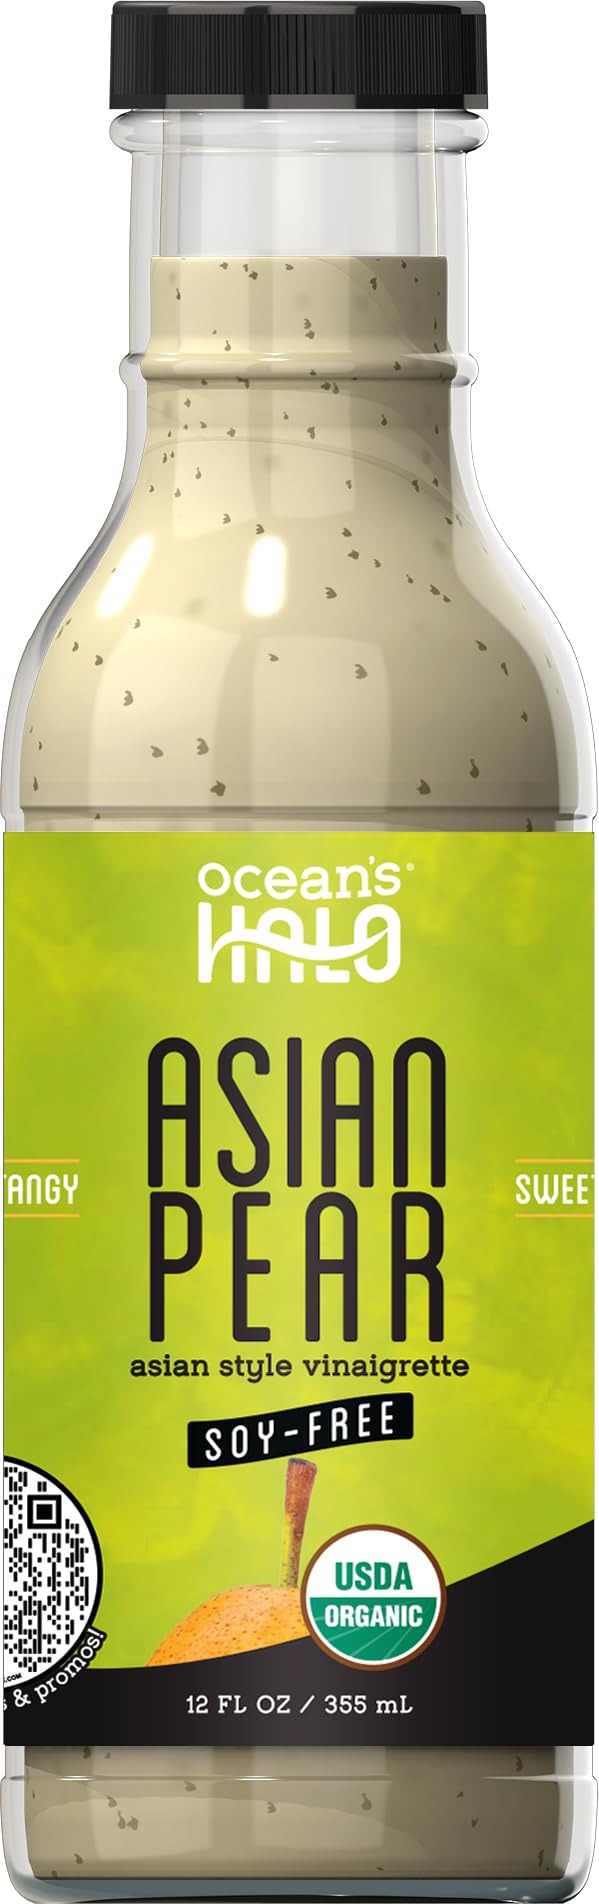
Item Name: OCEANS HALO Organic Asian Pear Vinaigrette & Marinade, 12 FZ
Bullet Point 1: No hydrogenated fats or high fructose corn syrup allowed in any food
Bullet Point 2: No bleached or bromated flour
Product Description: Meals
Value: 12.0
Unit: Fl Oz

Price: 3.77